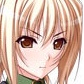
Portrait style: Anime Portrait